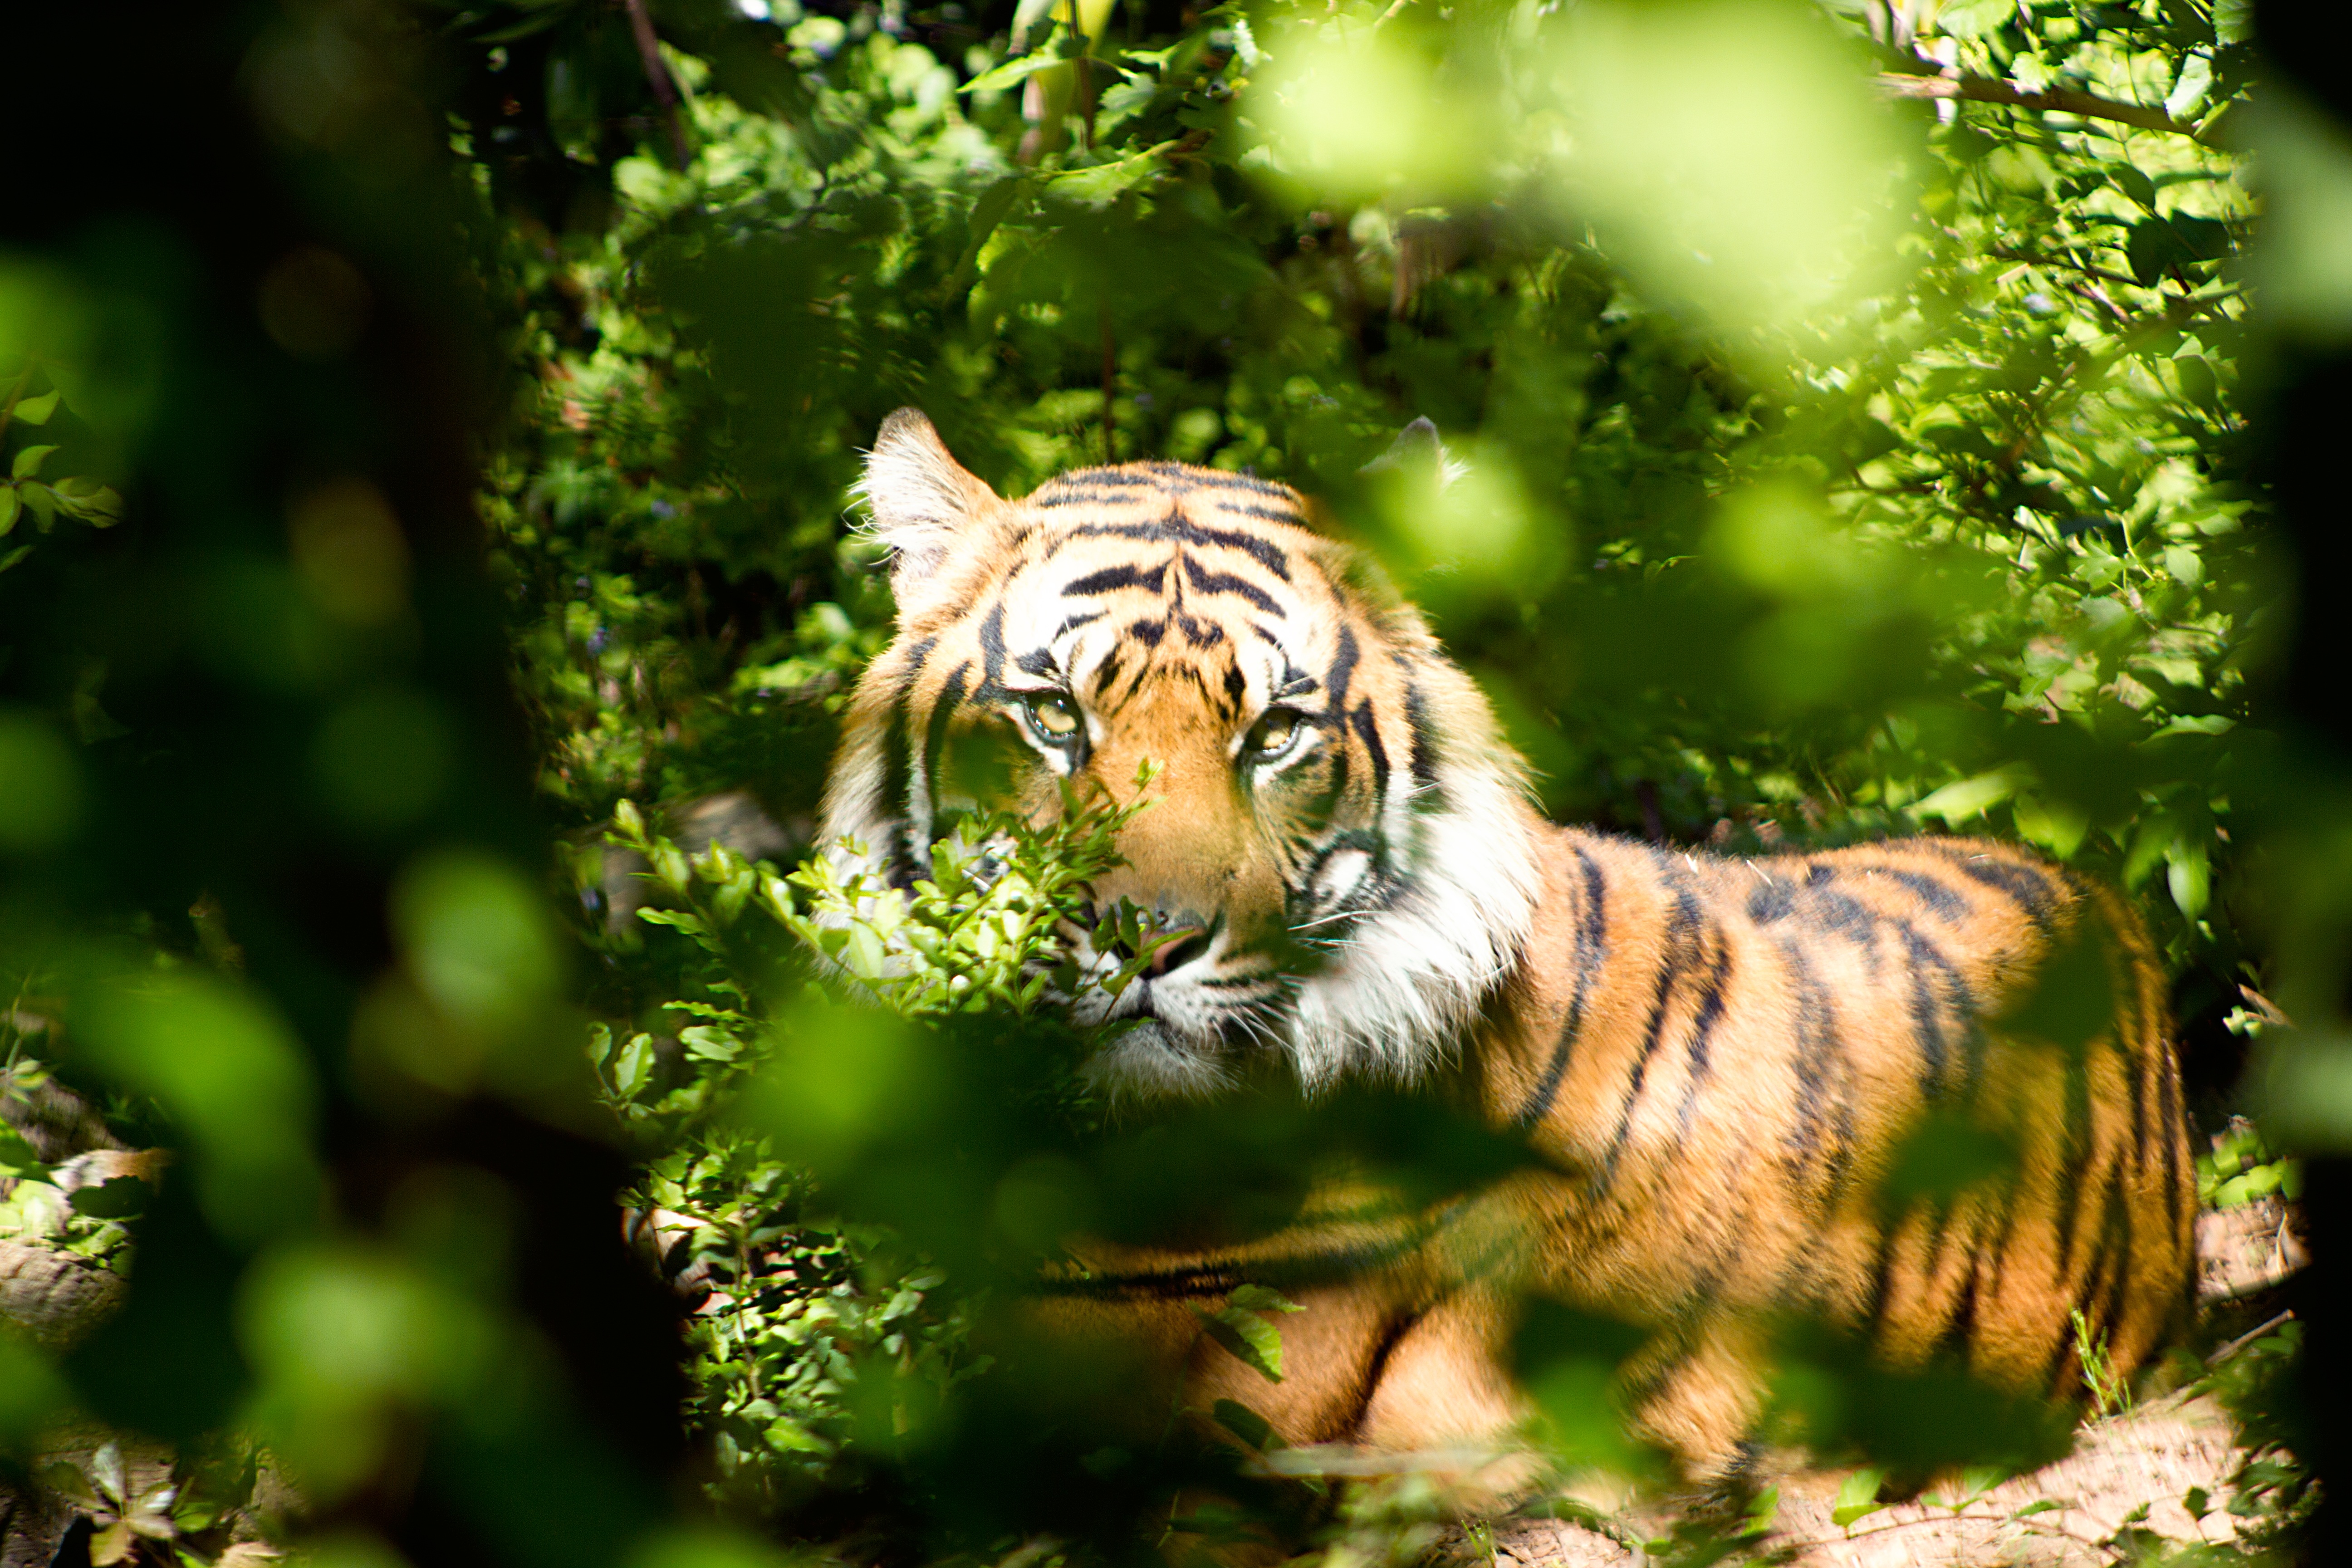
nature, animal, wildlife, wild, zoo, fur, jungle, cat, feline, mammal, predator, fauna, striped, tiger, eye, stripes, danger, beast, vertebrate, big, staring, carnivore, hunter, wildcat, safari, aggressive, big cats, zoo atlanta, cat like mammal